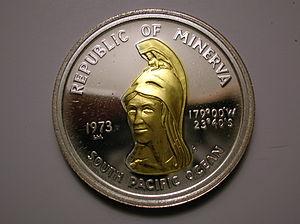
Les récifs de Minerva, territoire de la République de Minerva brièvement indépendante en 1972, sont un groupe de deux atolls dans l'océan Pacifique, au sud des îles Fidji et Tonga. Leur nom vient du baleinier Minerva parti de Sydney en 1829 qui s'est échoué sur le récif au sud.